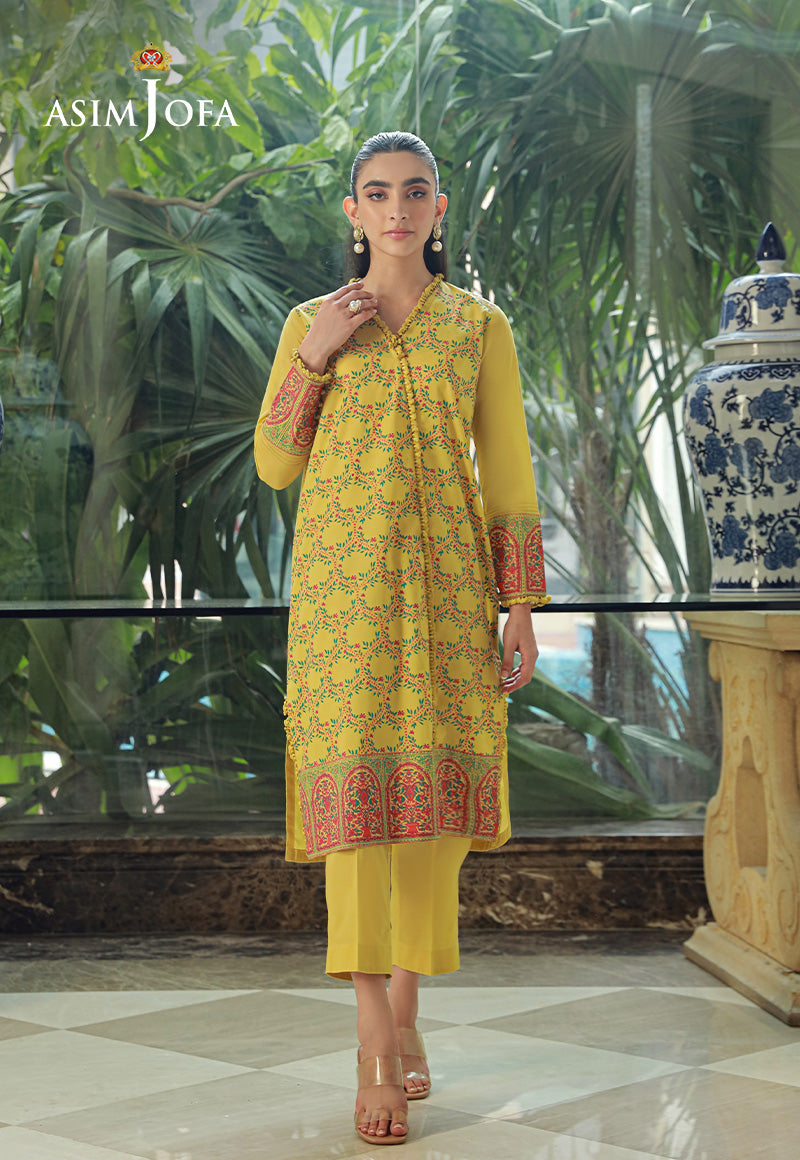
yellow multi jasmin embroidered cotton suit